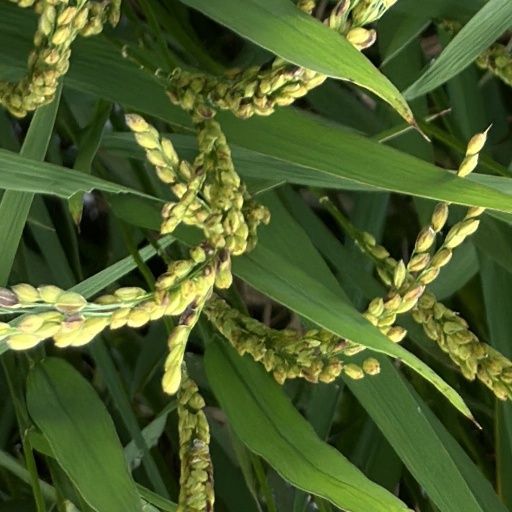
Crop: rice